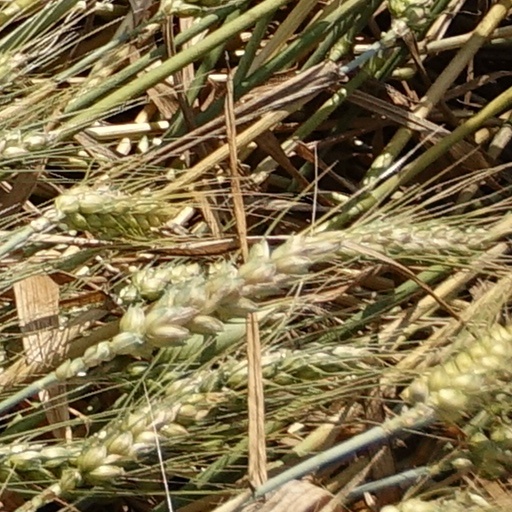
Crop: wheat